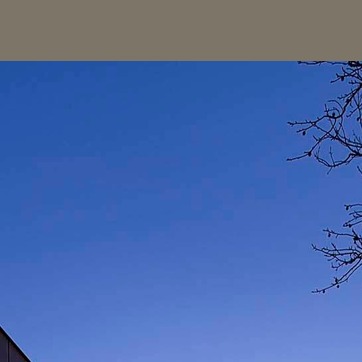
Material: sky